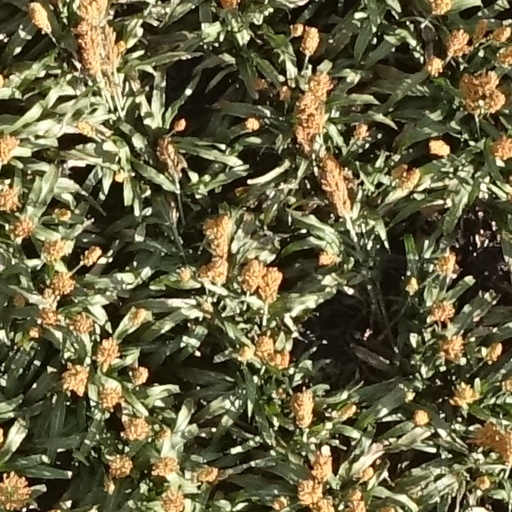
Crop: sorghum